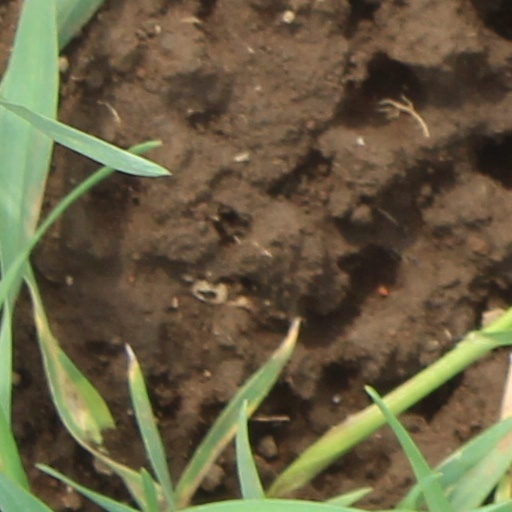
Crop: wheat